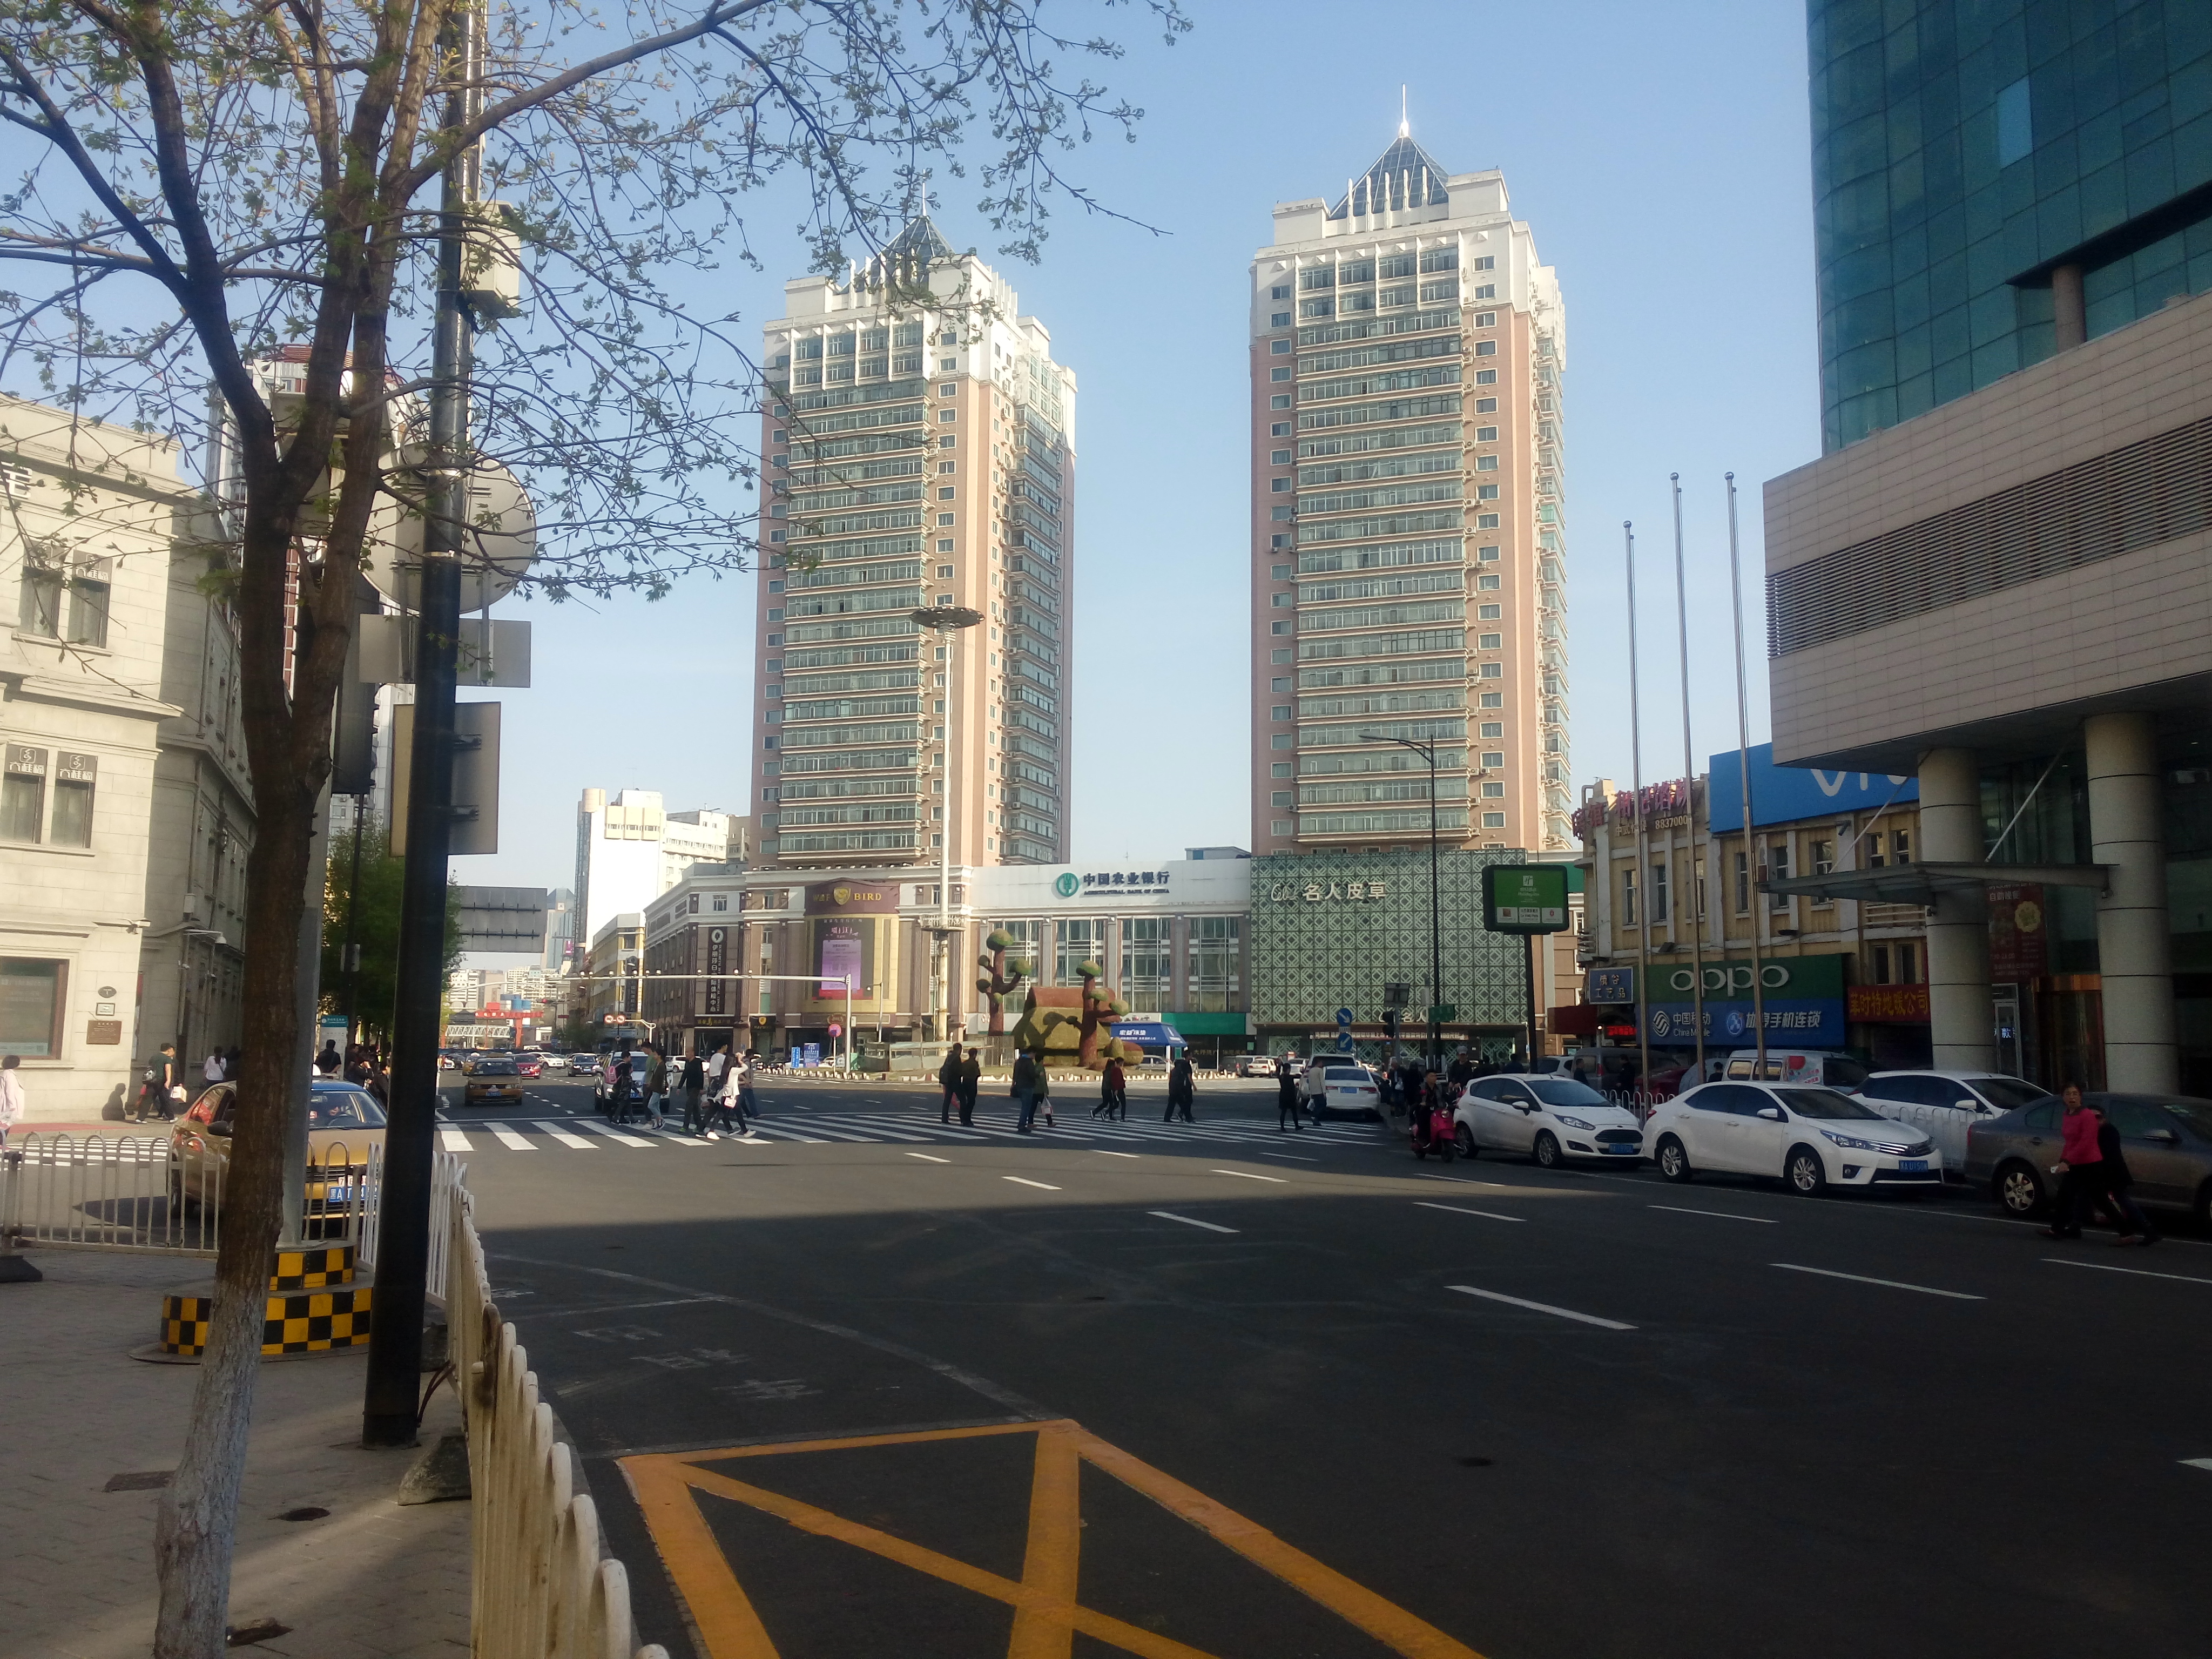
tourism, adventure, Beautiful Places, Pretty Places, environment, Interesting Places, harbin, museums, architecture, art, nature, museum, history, ancient history, china, asia, imperial palace, dynasty, beijing, planning, exhibition, sculpture, map, city, urban area, metropolitan area, downtown, human settlement, building, skyscraper, neighbourhood, daytime, town, street, tower block, landmark, mixed use, road, metropolis, thoroughfare, condominium, infrastructure, lane, residential area, tower, commercial building, sky, cityscape, urban design, tree, plaza, skyline, traffic, sidewalk, apartment, facade, road surface, vehicle, town square, nonbuilding structure